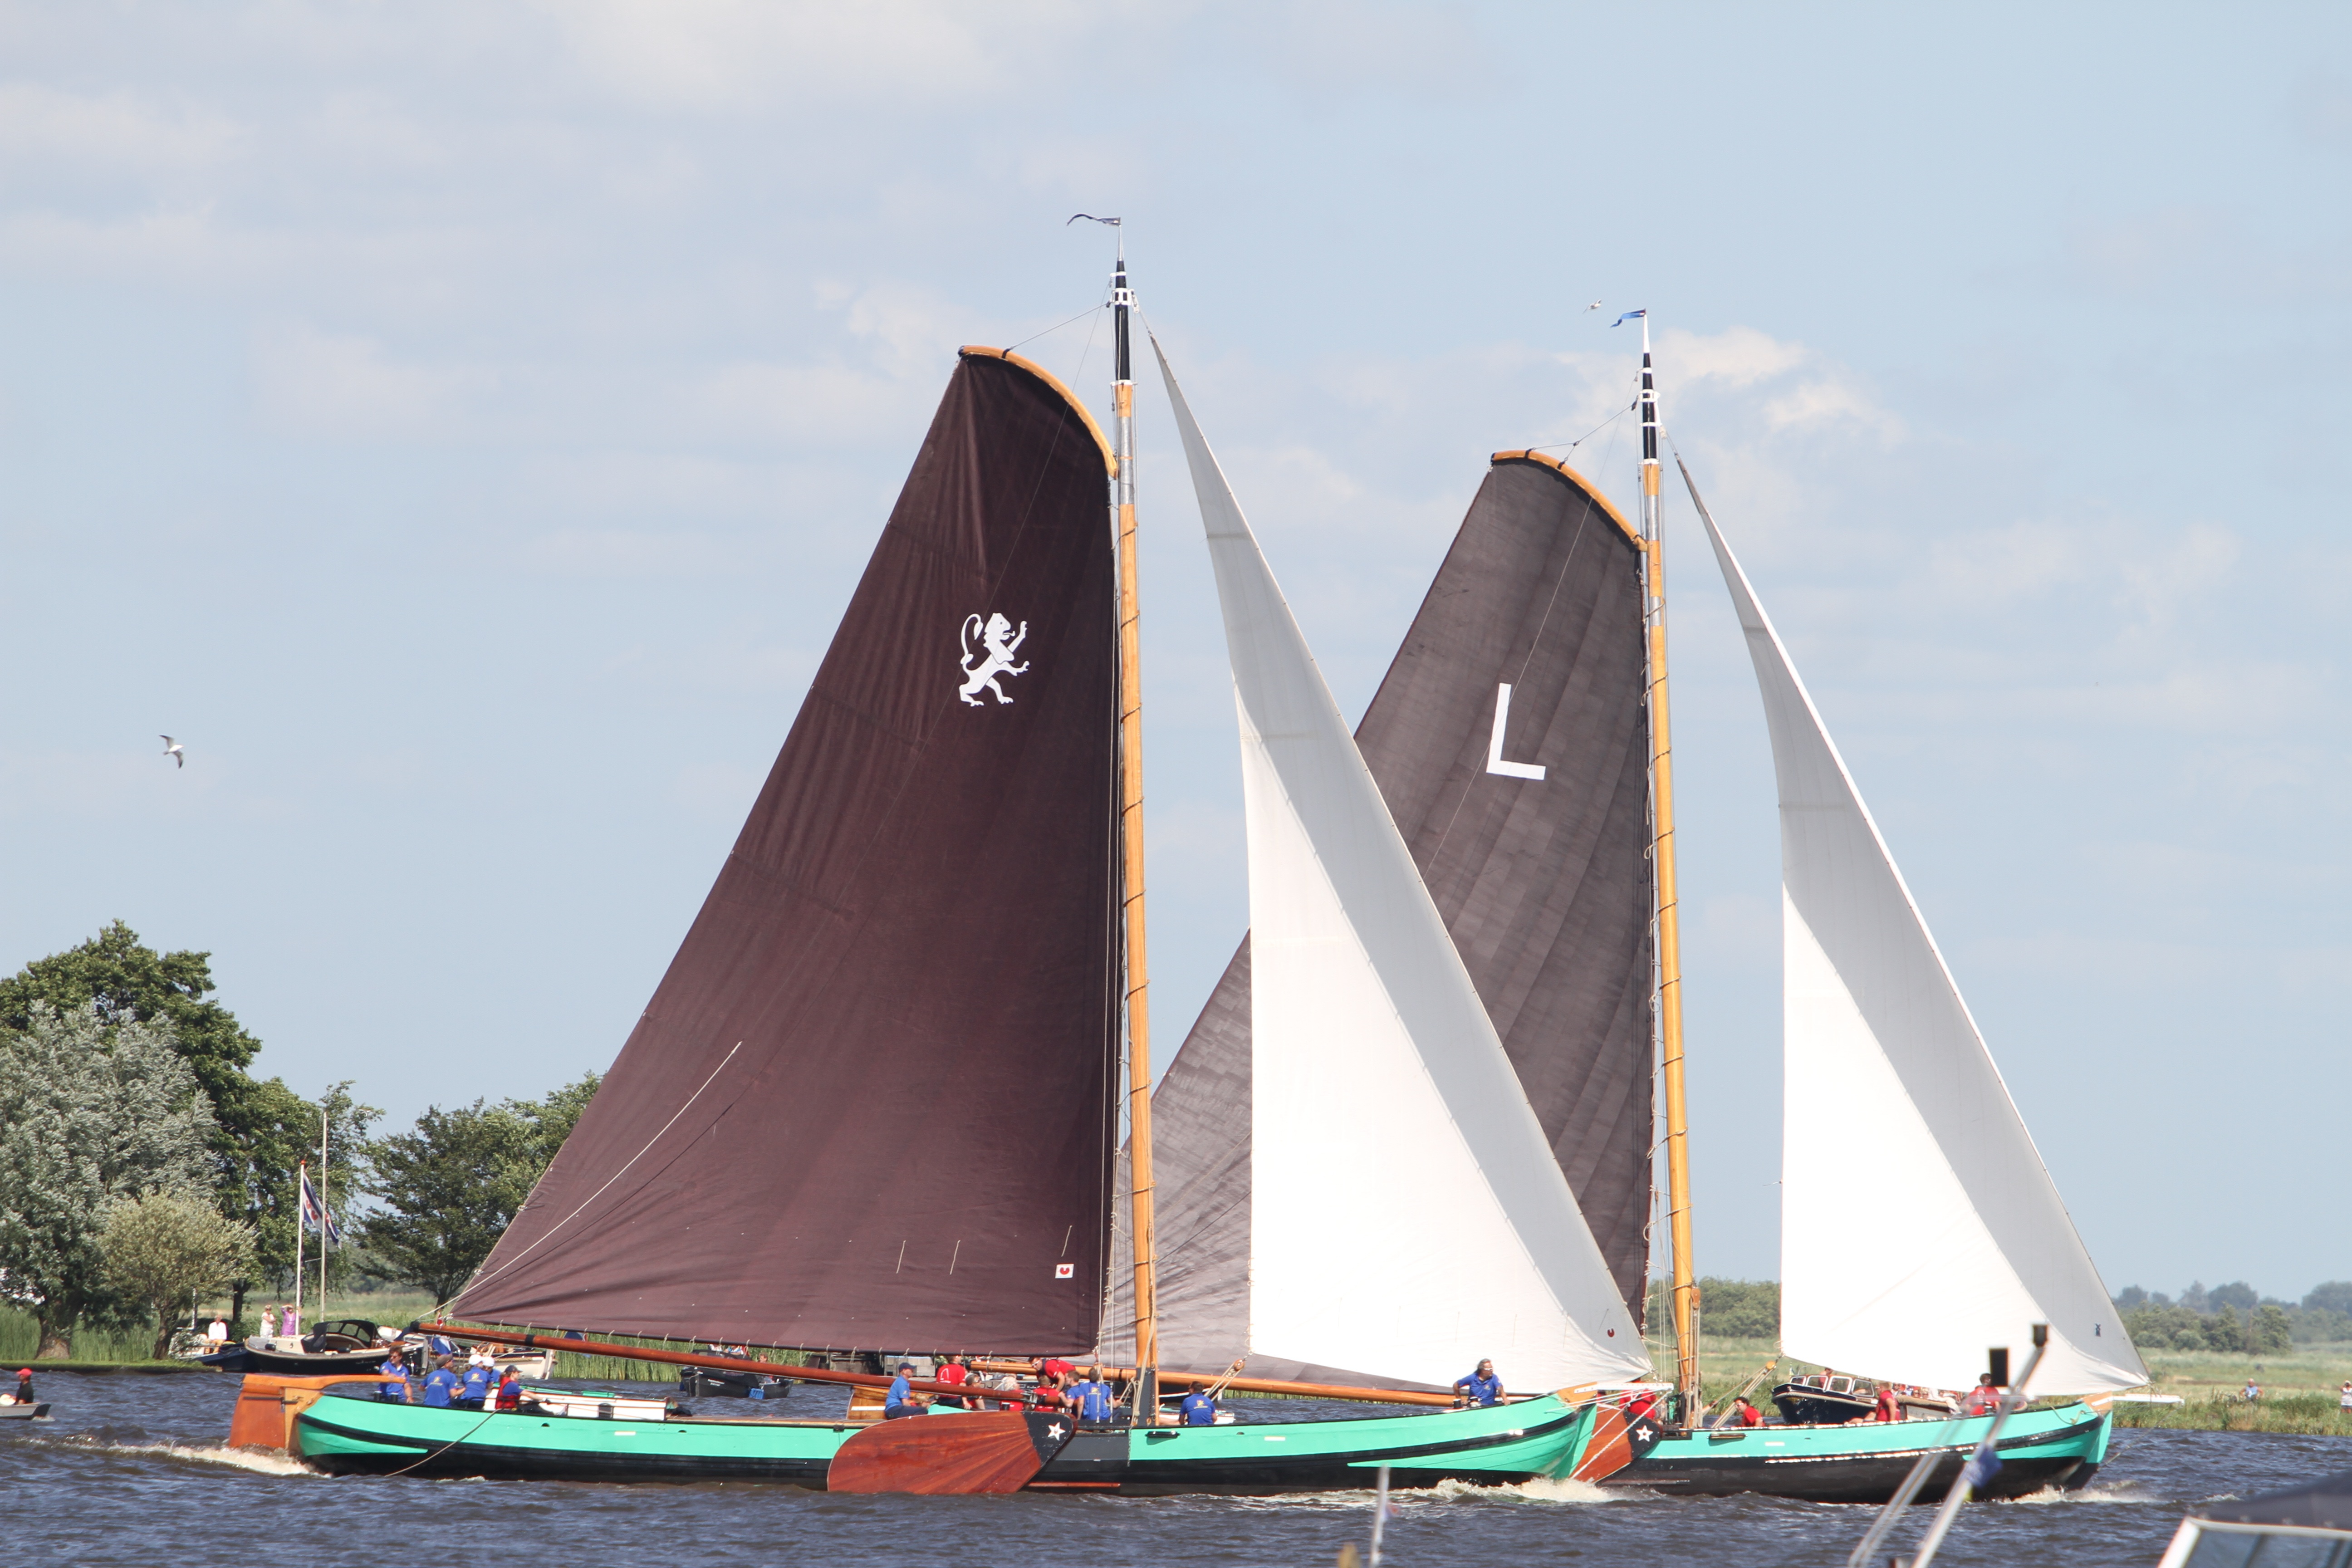
sea, boat, ship, recreation, vehicle, mast, sailing, sailboat, sail, watercraft, schooner, sailing boat, aquatics, friesland, sailing ship, tall ship, lugger, skutsjesilen